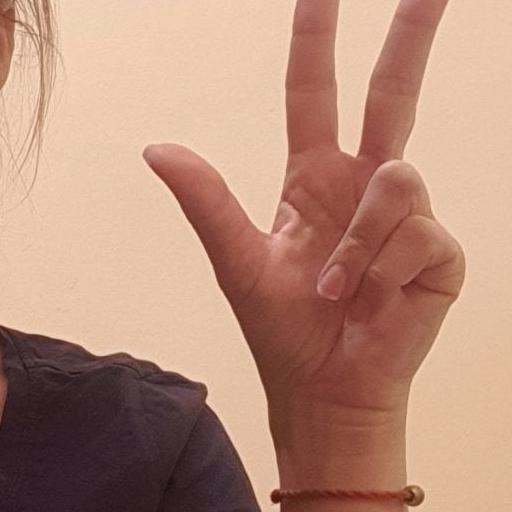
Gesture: three2